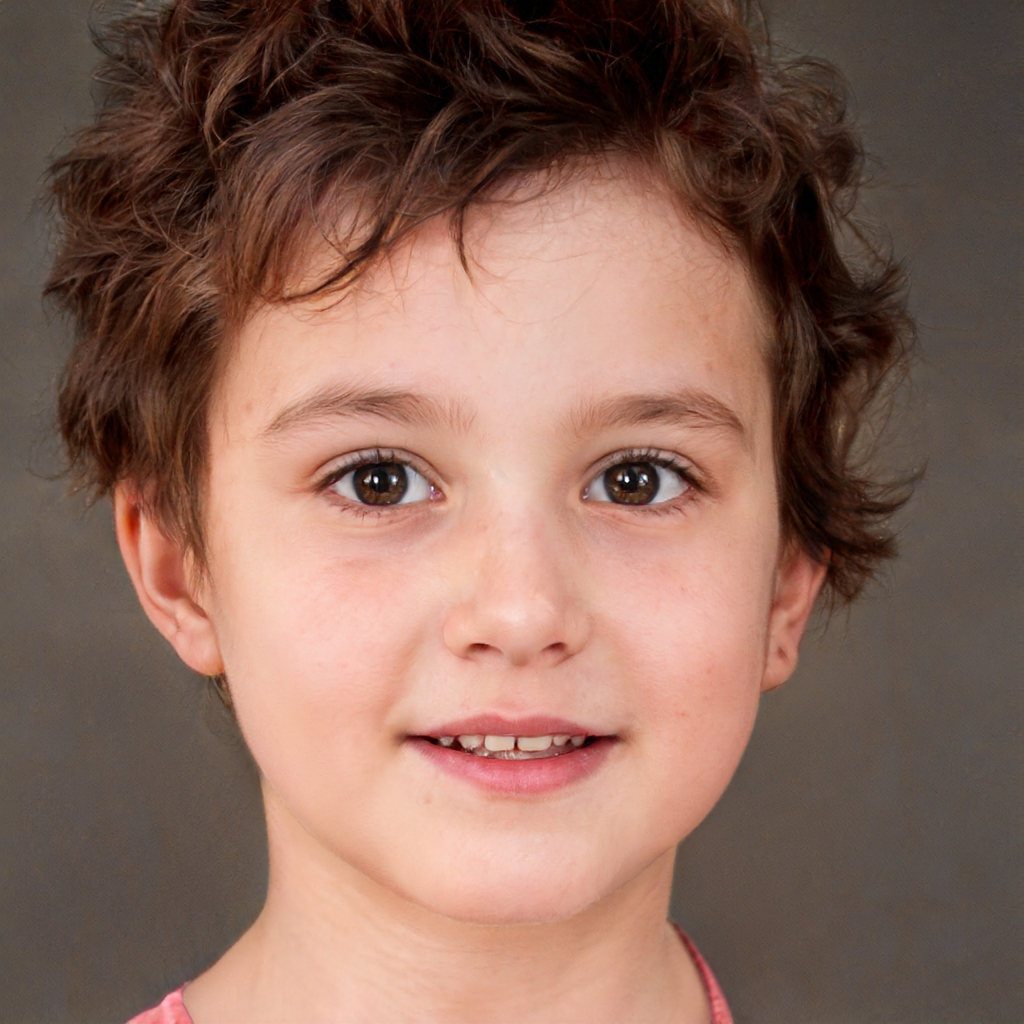
Label: No Watermark